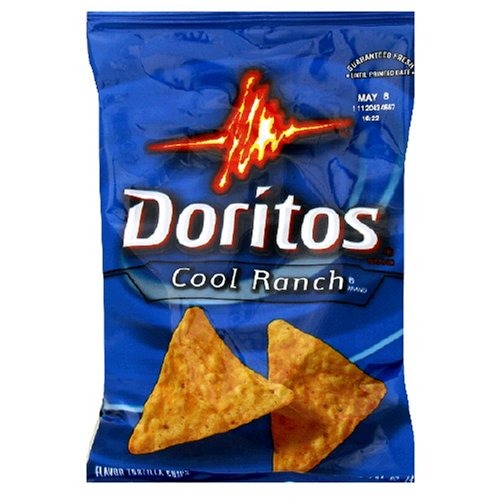
Item Name: Doritos Tortilla Chips, Cool Ranch, 1 Ounce Bags (Pack of 60)
Bullet Point 1: Pack of 64 1-ounce single-serving bags (total of 60 ounces)
Bullet Point 2: Doritos tortilla chips with cool-and-creamy Ranch-dressing flavor
Bullet Point 3: Made of whole corn; flavorings include onion, garlic, and buttermilk
Bullet Point 4: Crunchy straight from the bag or after scooping up dip or salsa
Bullet Point 5: No cholesterol; no trans fat
Value: 60.0
Unit: Ounce

Price: 25